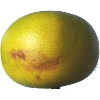
Label: pomelo_sweetie